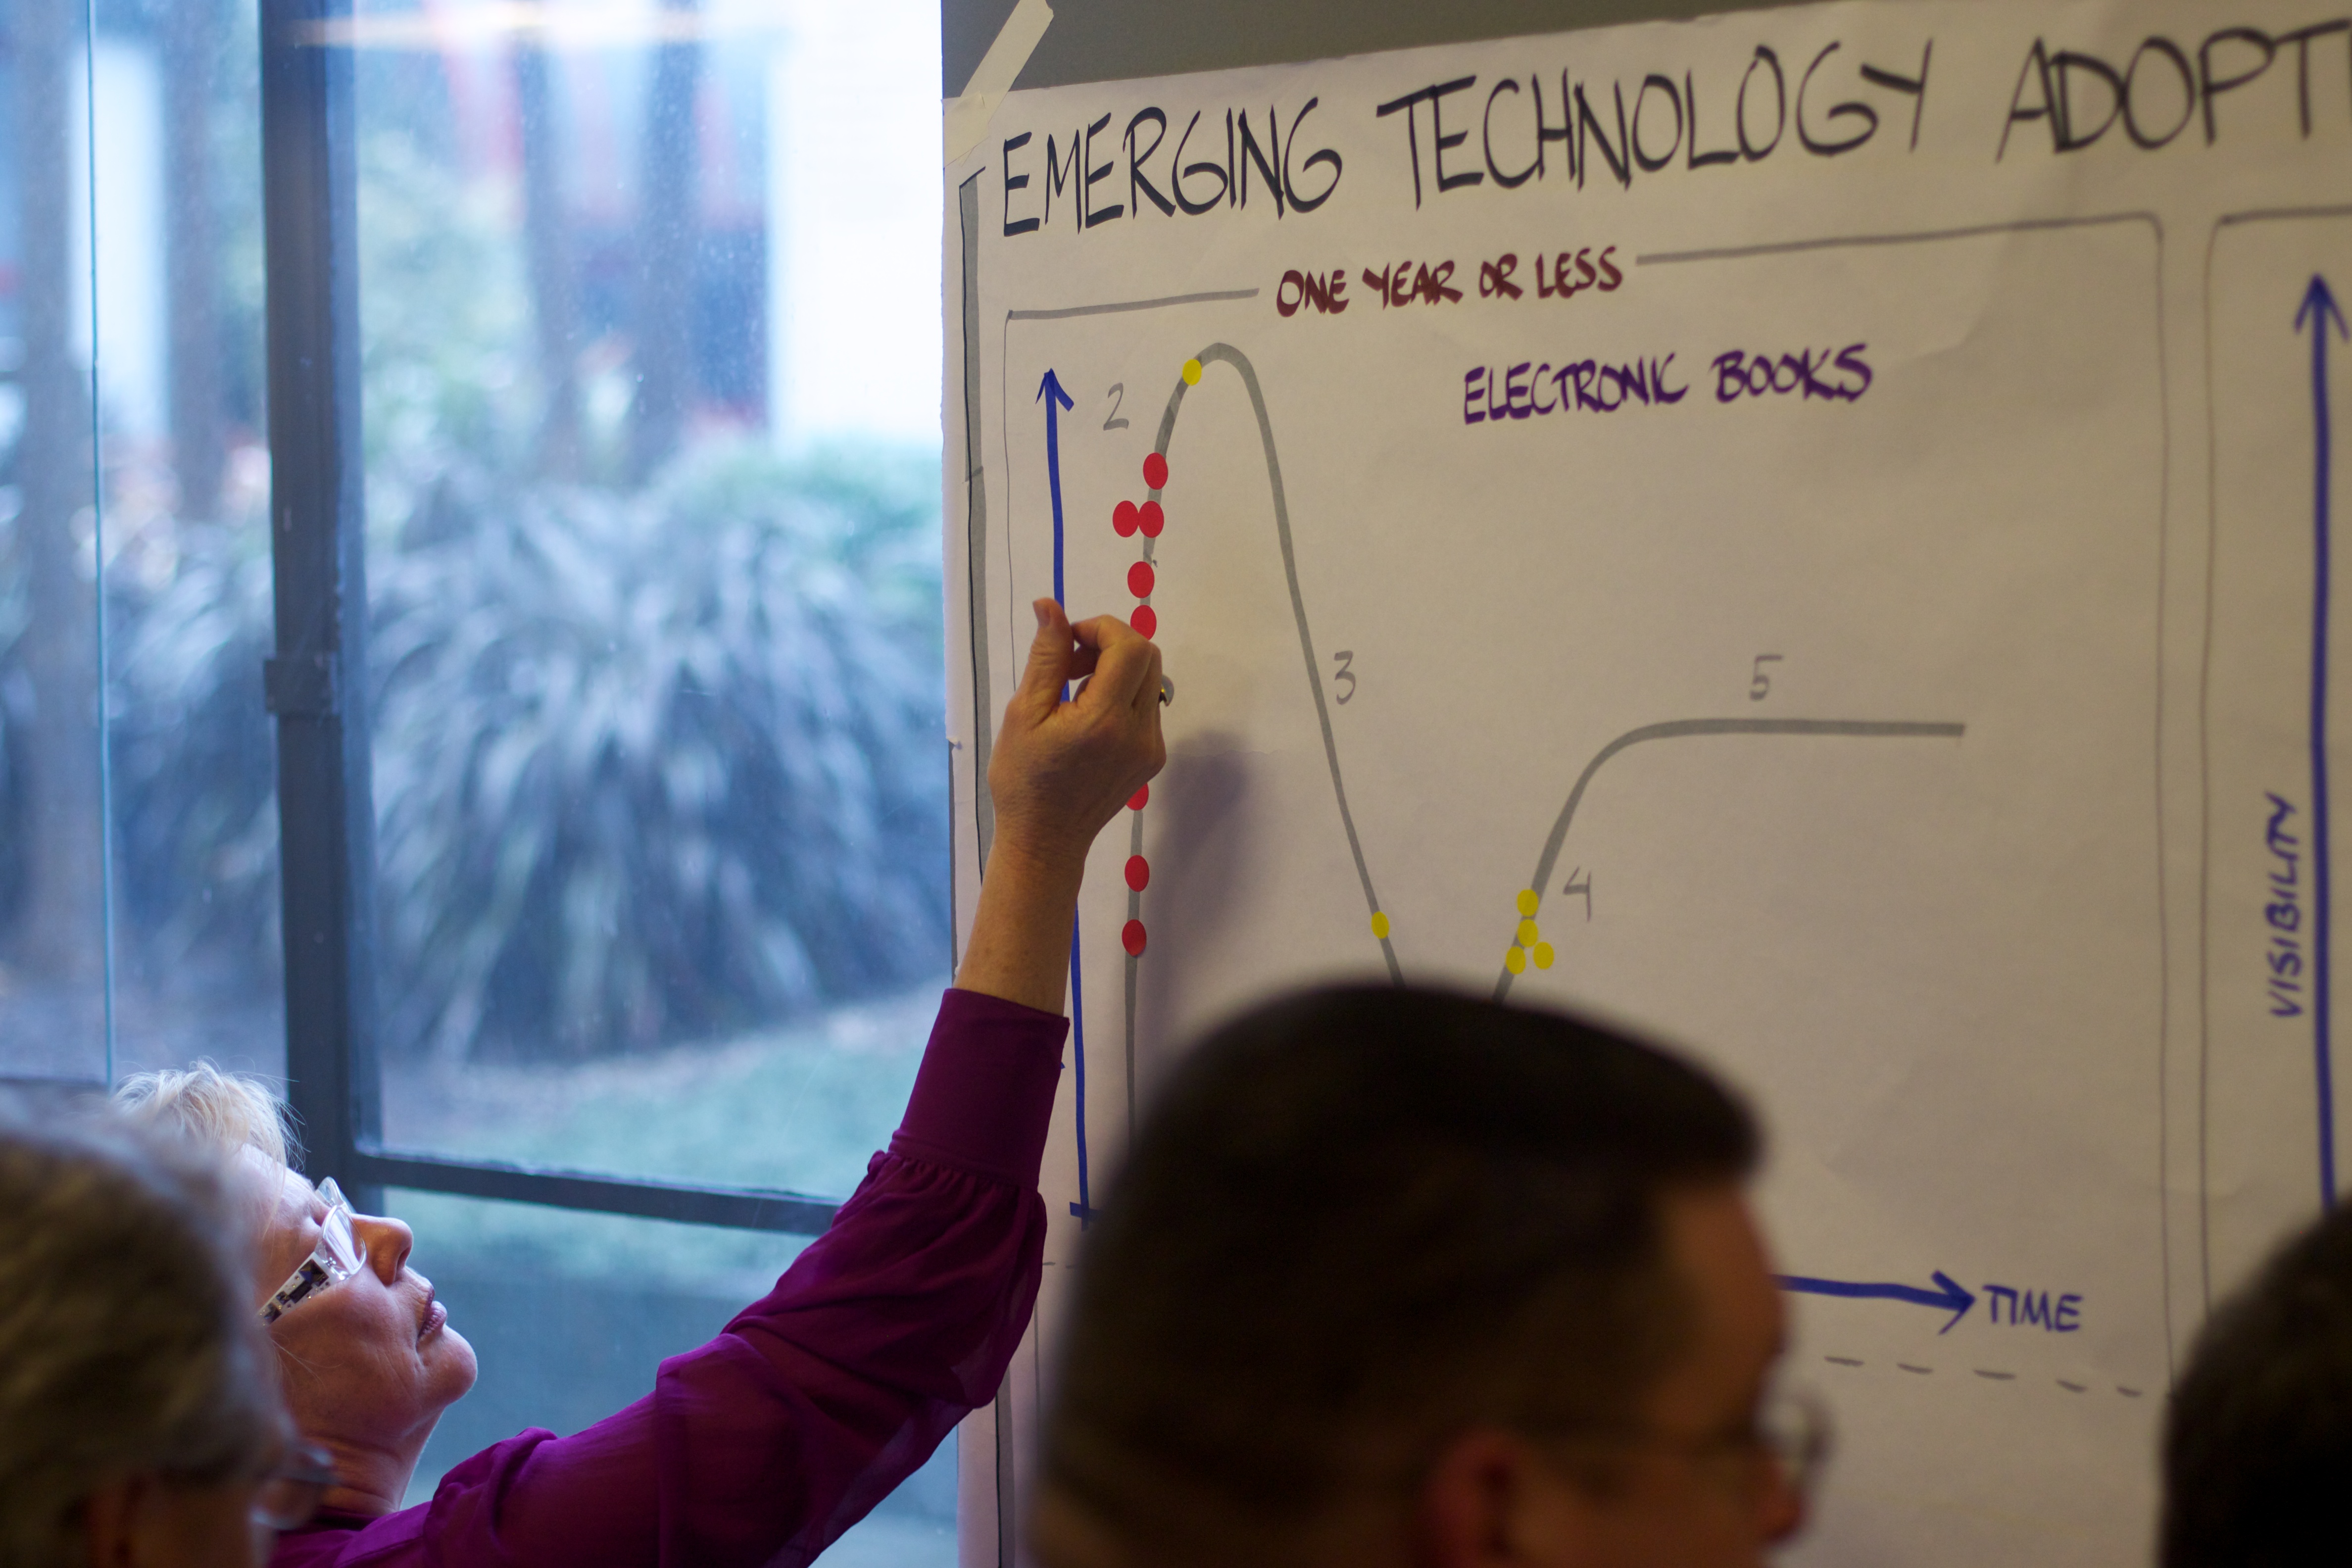
education, wellington, nmc, hz10anz